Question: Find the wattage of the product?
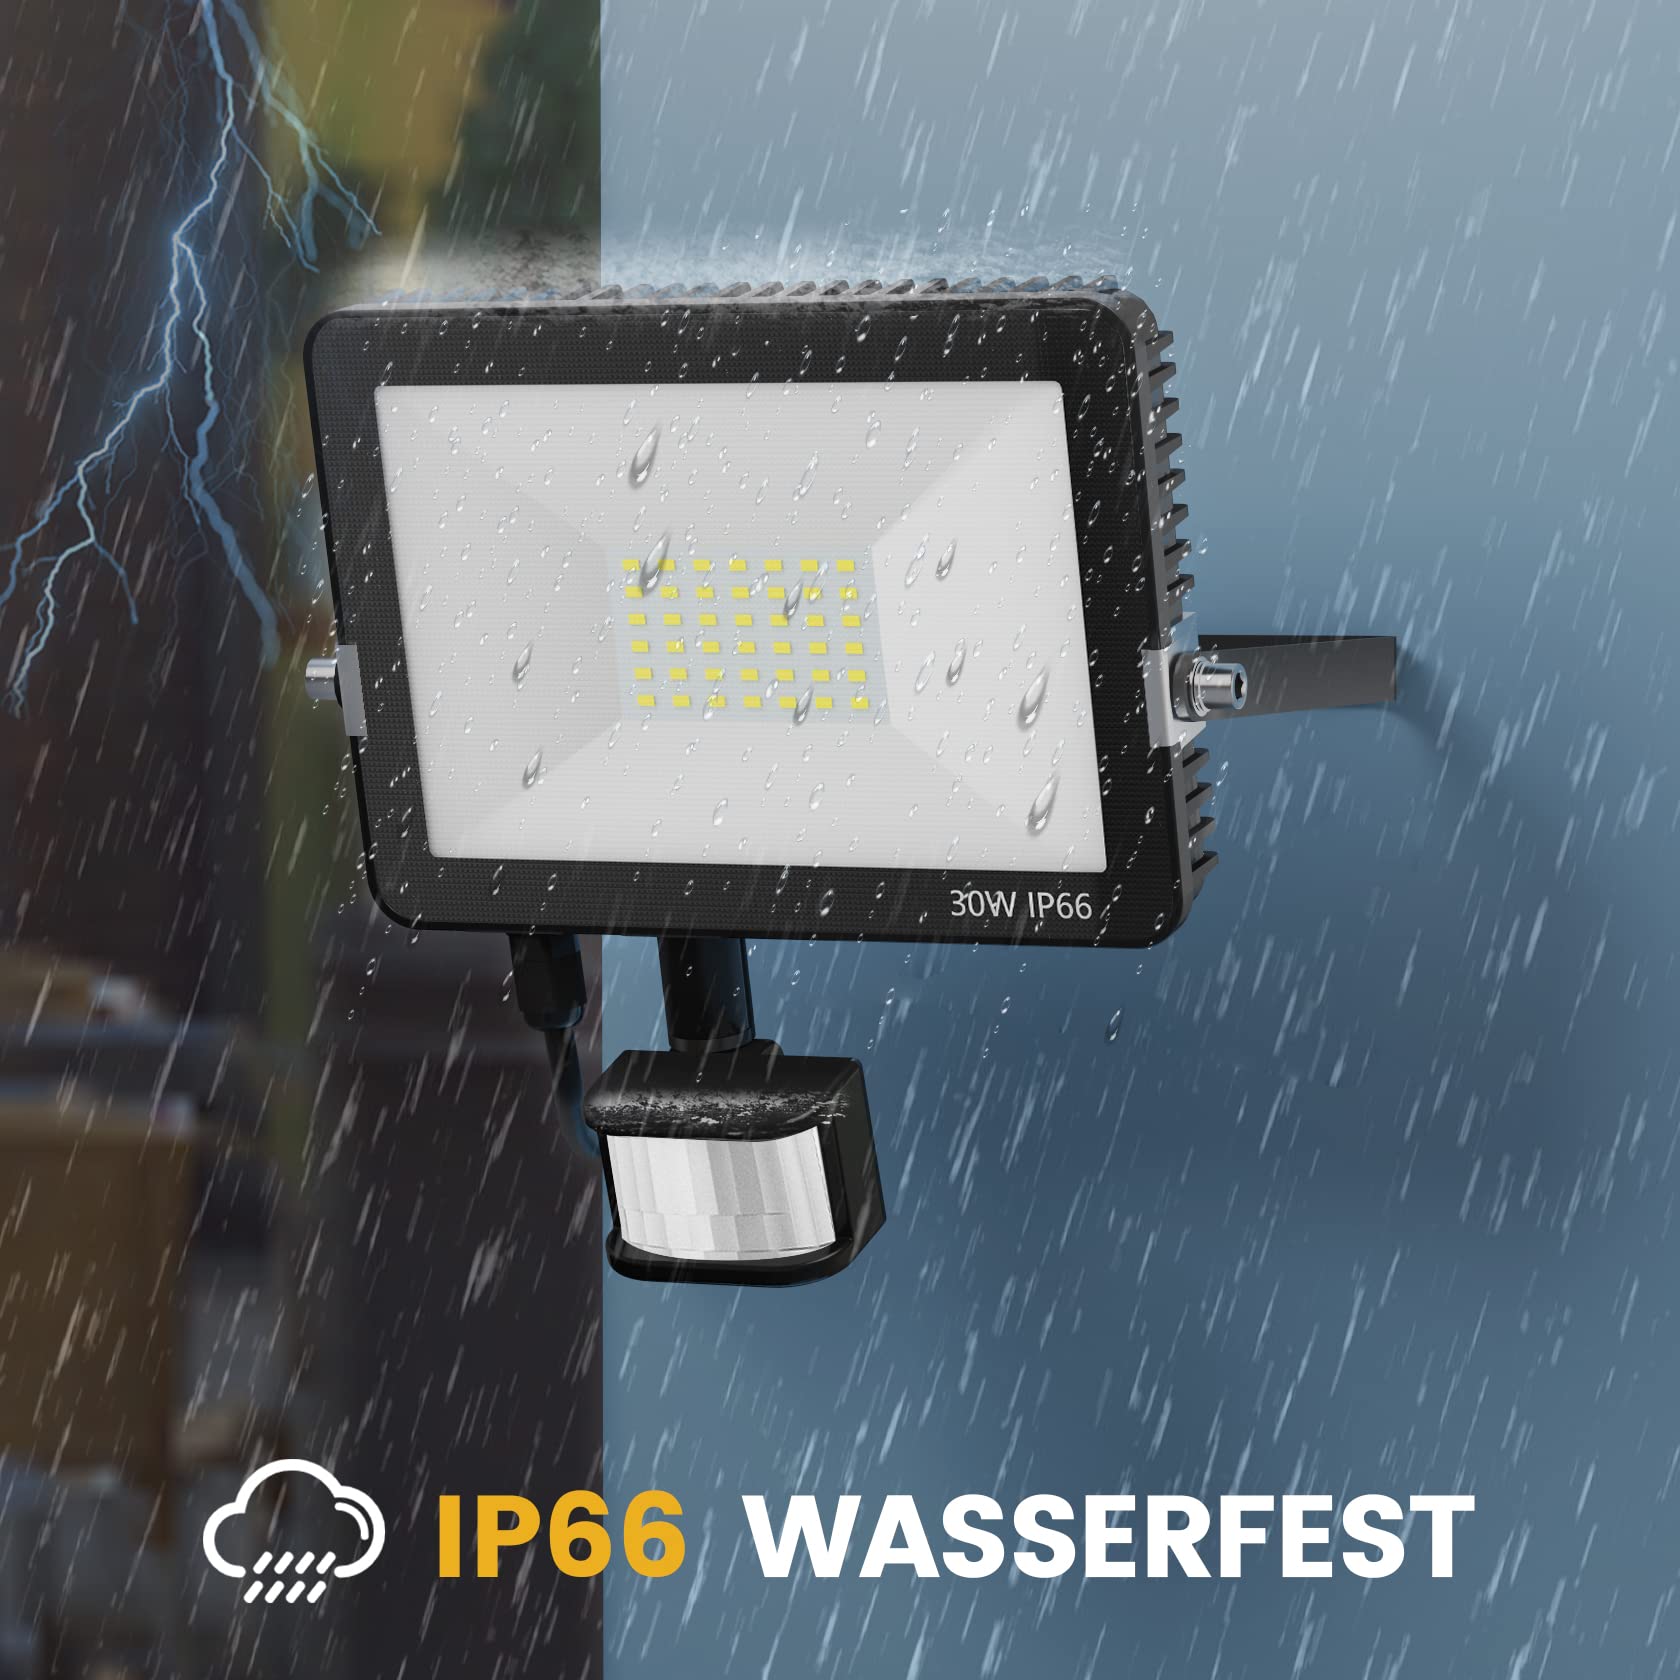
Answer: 30.0 watt